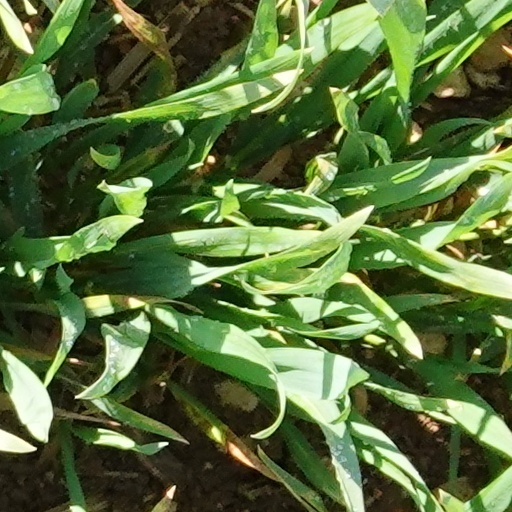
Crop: wheat